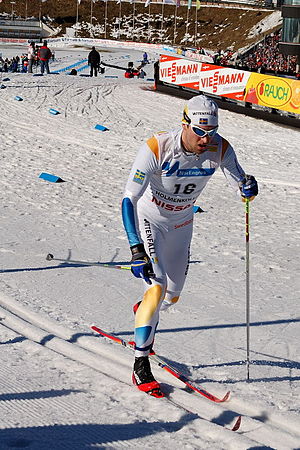
Jörgen Brink
Jörgen Brink Holmenkollen, 2007
Jörgen Brink er en svensk langrendsudøver og skiskytte.